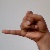
The image shows a hand gesture representing the letter 'J' in Indian Sign Language.